Describe the emotion expressed in this image:  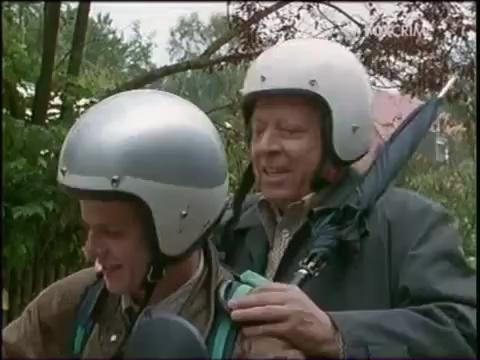
This person displays Fear, valence and arousal with high intensity.